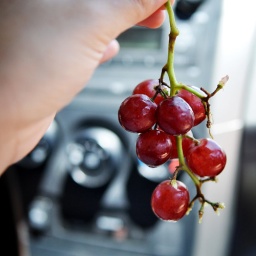
:) om nom nom!during the car ride to go feed some hungry koi fish in my campus's large pond!